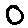
Label: 0